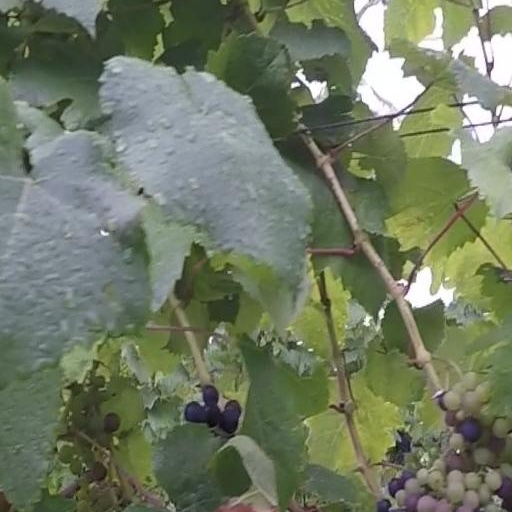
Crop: grape